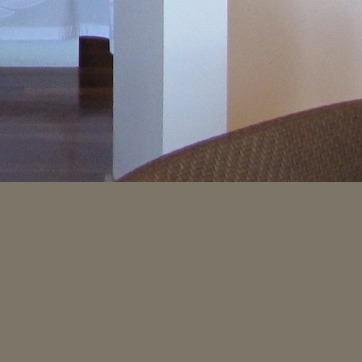
Material: other